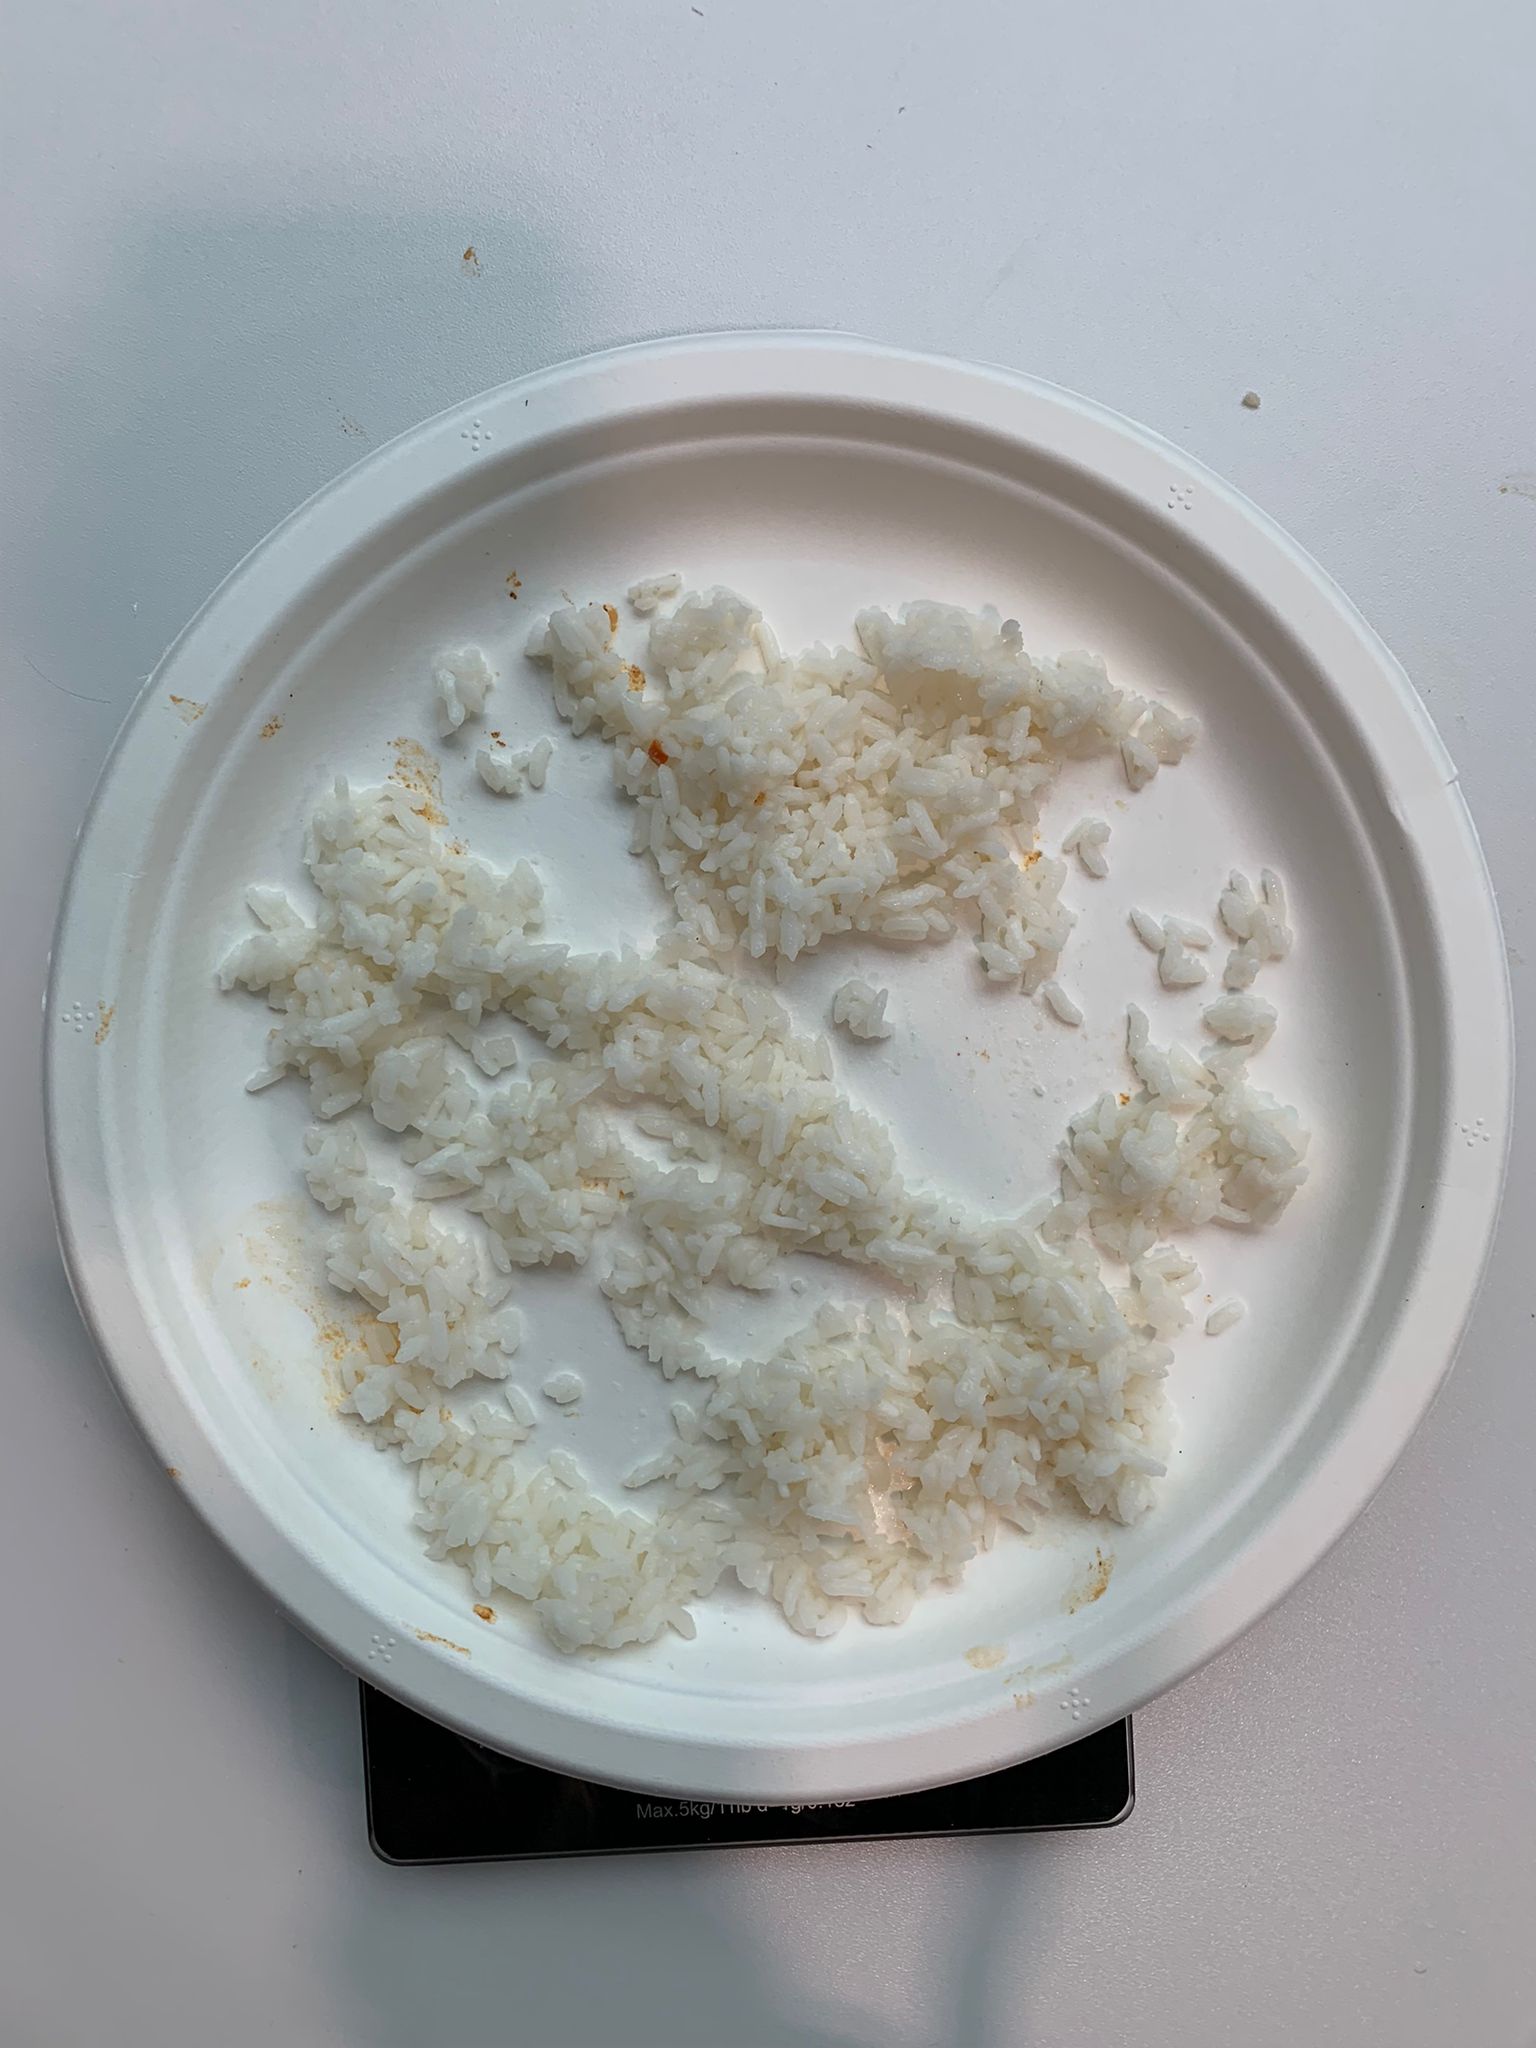
Ingredients: rice